Cliff Keen

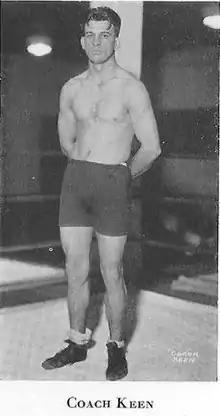
Cliff Keen, U-M wrestling coach, 1925–1970

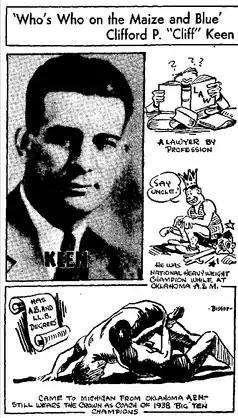
Newspaper profile on Cliff KeenIronwood Globe, March 1939

After coaching high school in Oklahoma for two years, Keen took a job at Michigan as the wrestling coach and assistant football coach. His teams won Big Ten championships in 1927, 1928, 1929, 1930 and 1938, and five of his teams in his first 12 years went through their seasons with a single defeat. One of his first great wrestlers was Ed Don George, who later became the world's heavyweight champion. Another one of his outstanding wrestlers on his 1938 team, Harold Nichols, went on to become one of the greatest coaches in NCAA Wrestling History after coaching at Iowa State, 1954–1985. Other pupils, Frank Bissell at The Hill School, Larry Nelson at Vacaville (CA), and Mike Rodriquez at Detroit Catholic Central all went on to be recognized as some of the greatest high school coaches in the United States. Bissell sent over 20 of his finest wrestlers to Keen to wrestle for Michigan from late 1940s through 1970 including his own son.